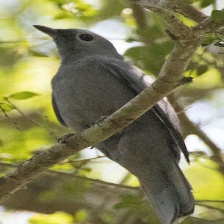
Species: GREY CUCKOOSHRIKE
Scientific name: CORACINA CAESIA